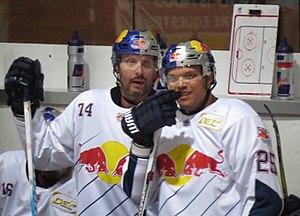
GSHC - Redbull Munich 74